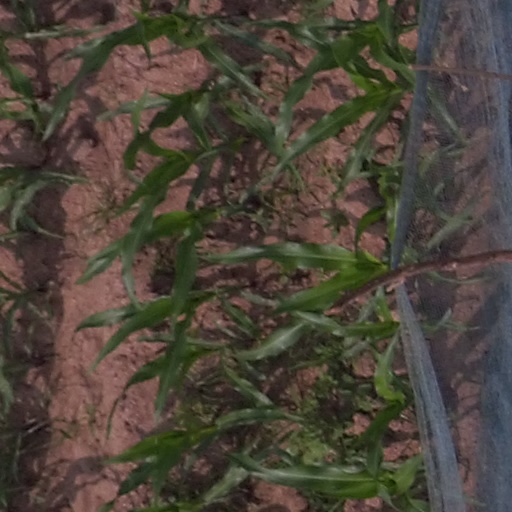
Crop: maize; corn